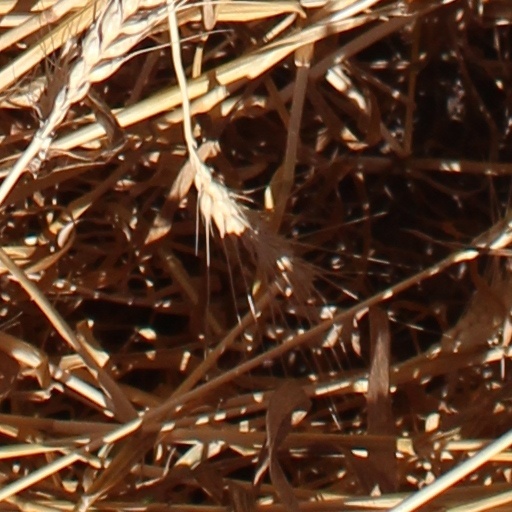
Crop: wheat